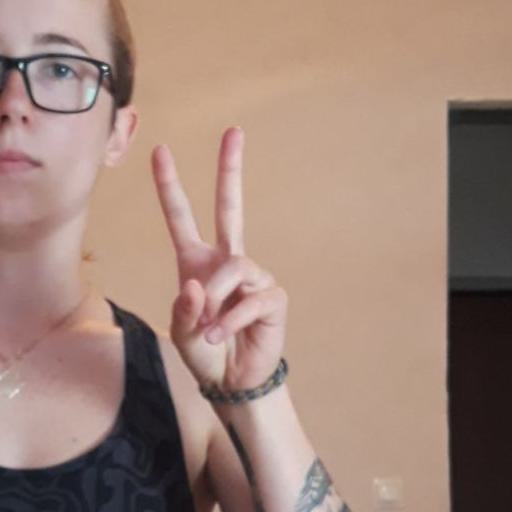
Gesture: peace